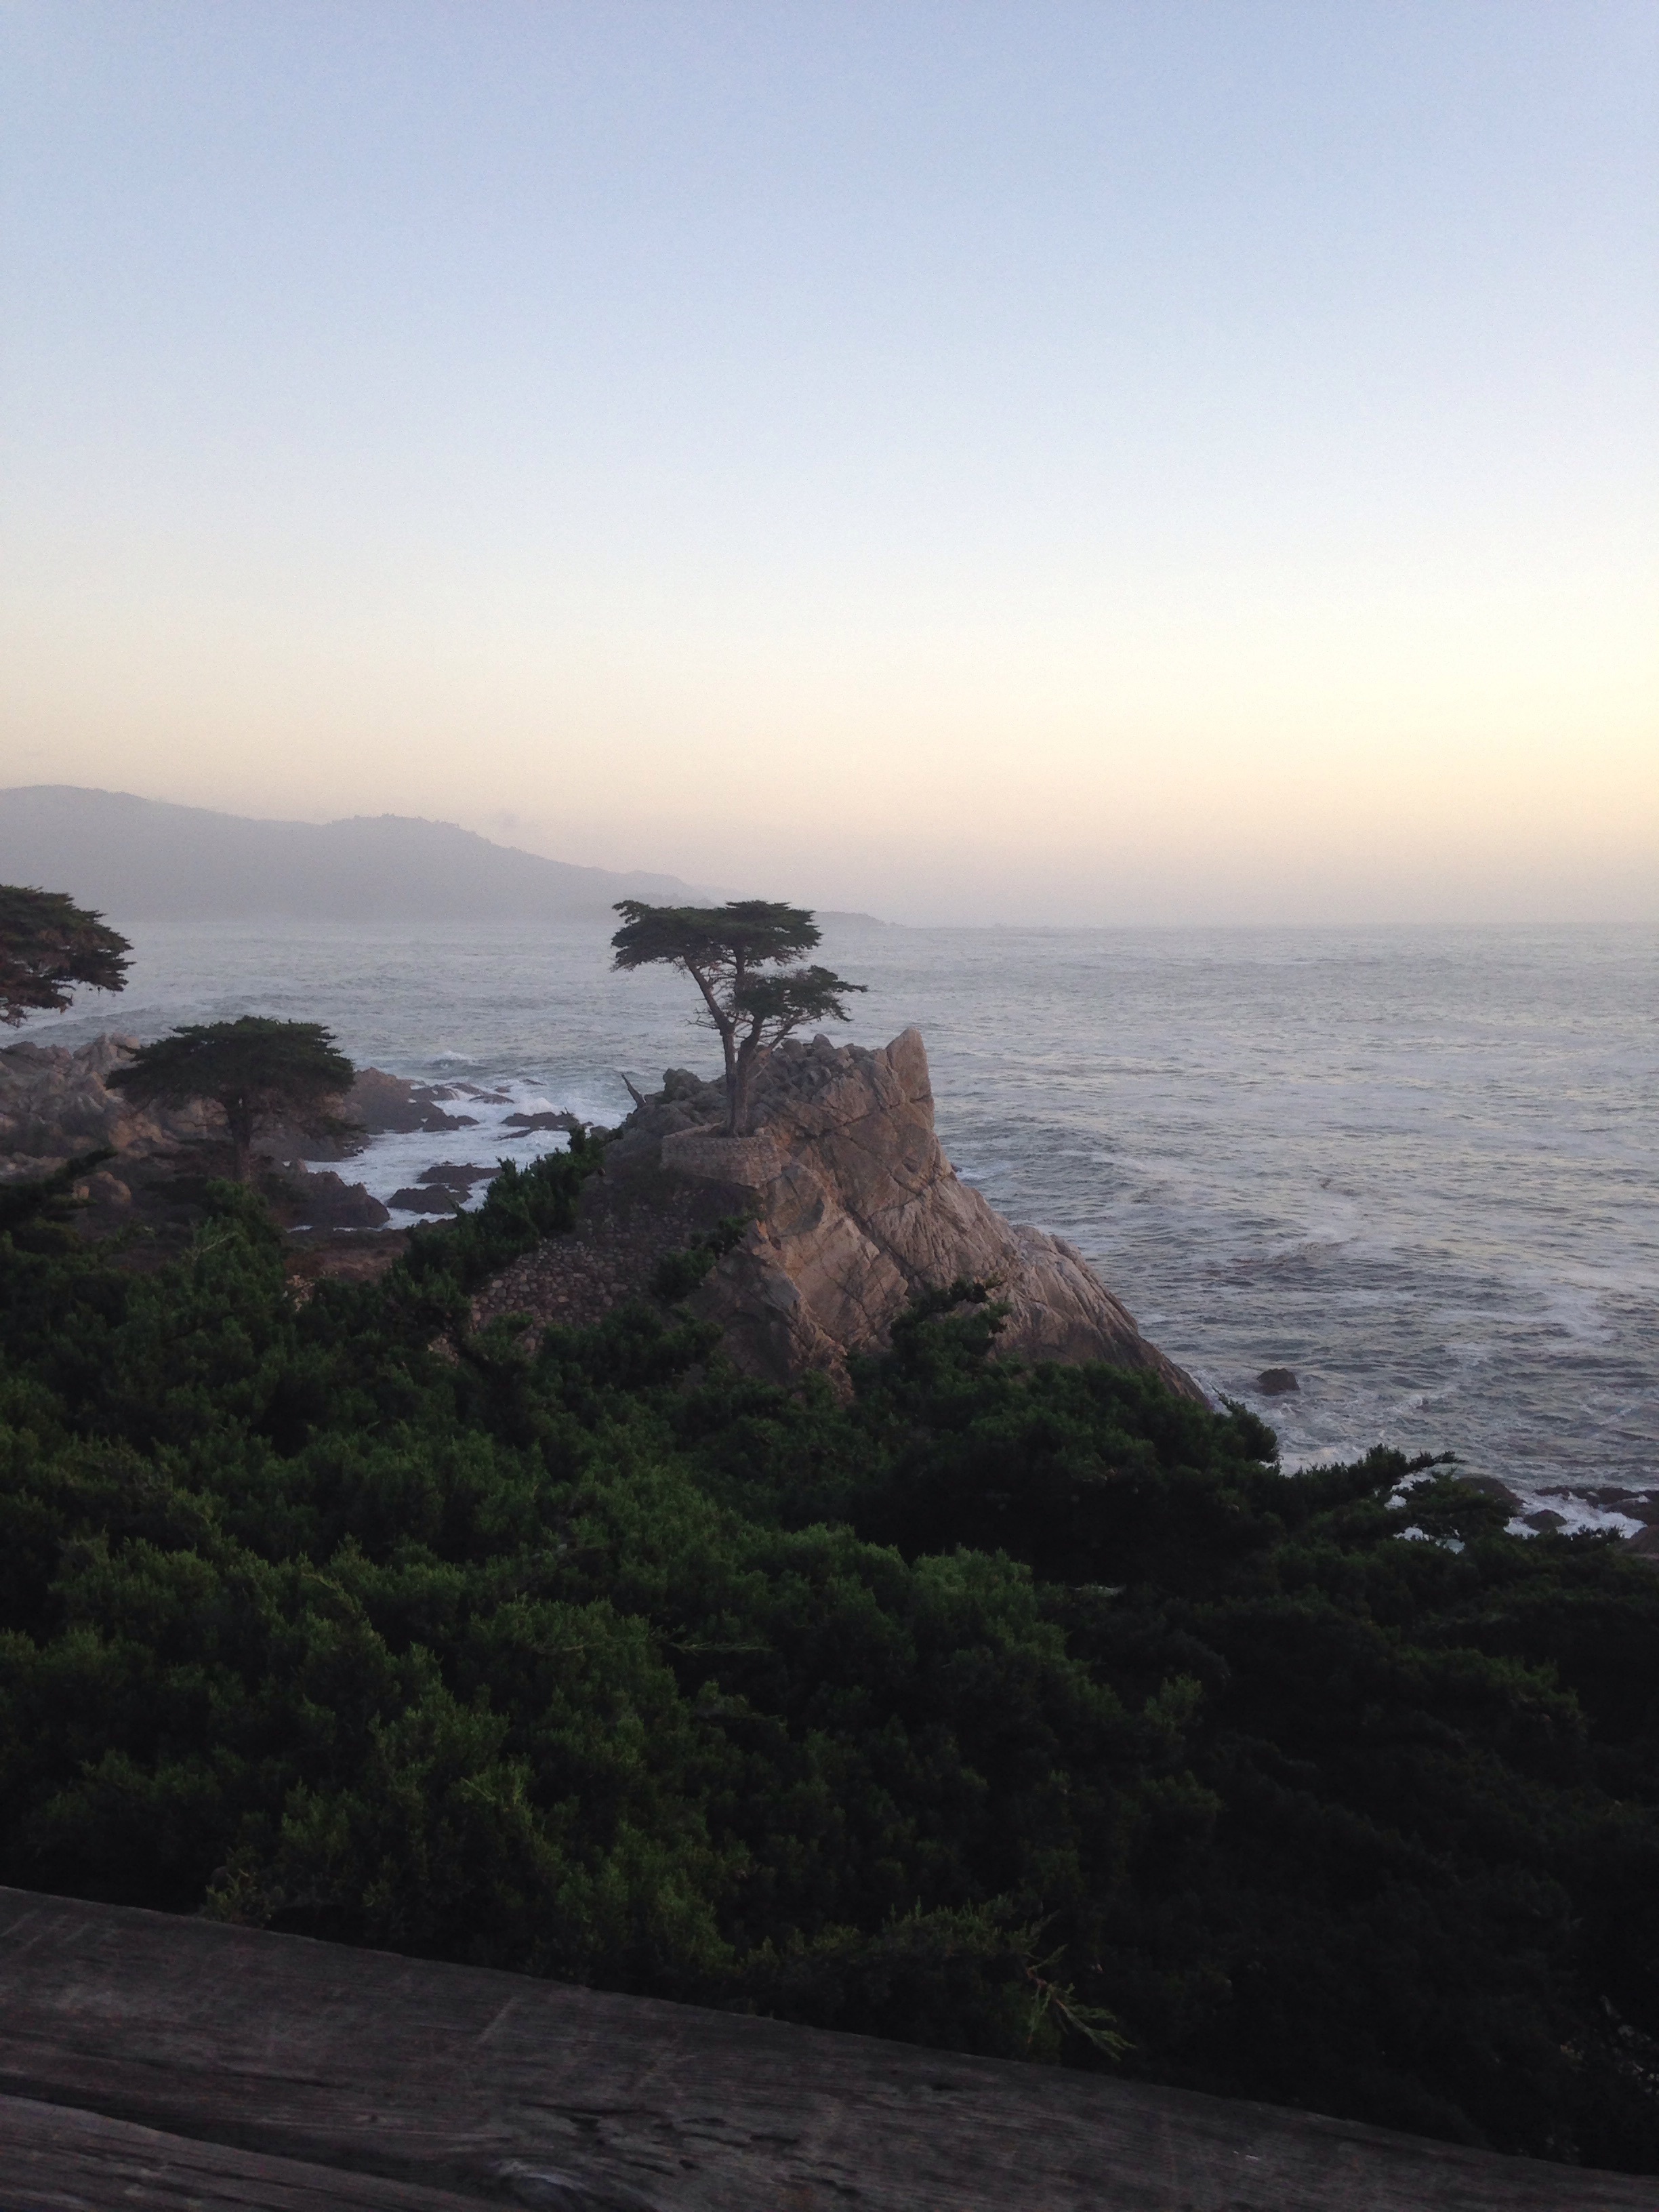
beach, landscape, sea, coast, rock, ocean, horizon, mountain, sunset, morning, hill, shore, wave, dawn, vacation, cliff, dusk, cove, tower, bay, terrain, body of water, cape, landform, atmospheric phenomenon